EBOH

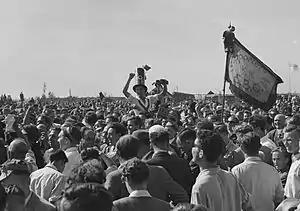

The club peaked in the illustrious 1950s. After a decisive game against Volendam in 1953, it joined in 1954 the professional Eerste Klasse (first tier) of the KNVB. The club was still playing on Oude Straatweg with the dressing rooms next to the boardroom.